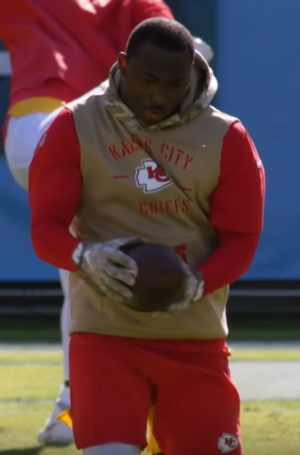
LeSean McCoy est un joueur professionnel américain de football américain, né le 12 juillet 1988 à Harrisburg.